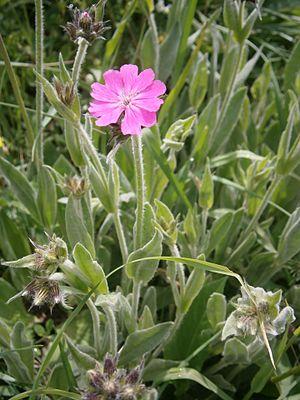
Fleur de Jupiter